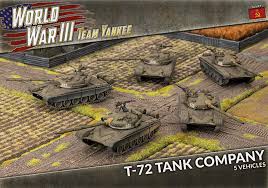
Label: T-72